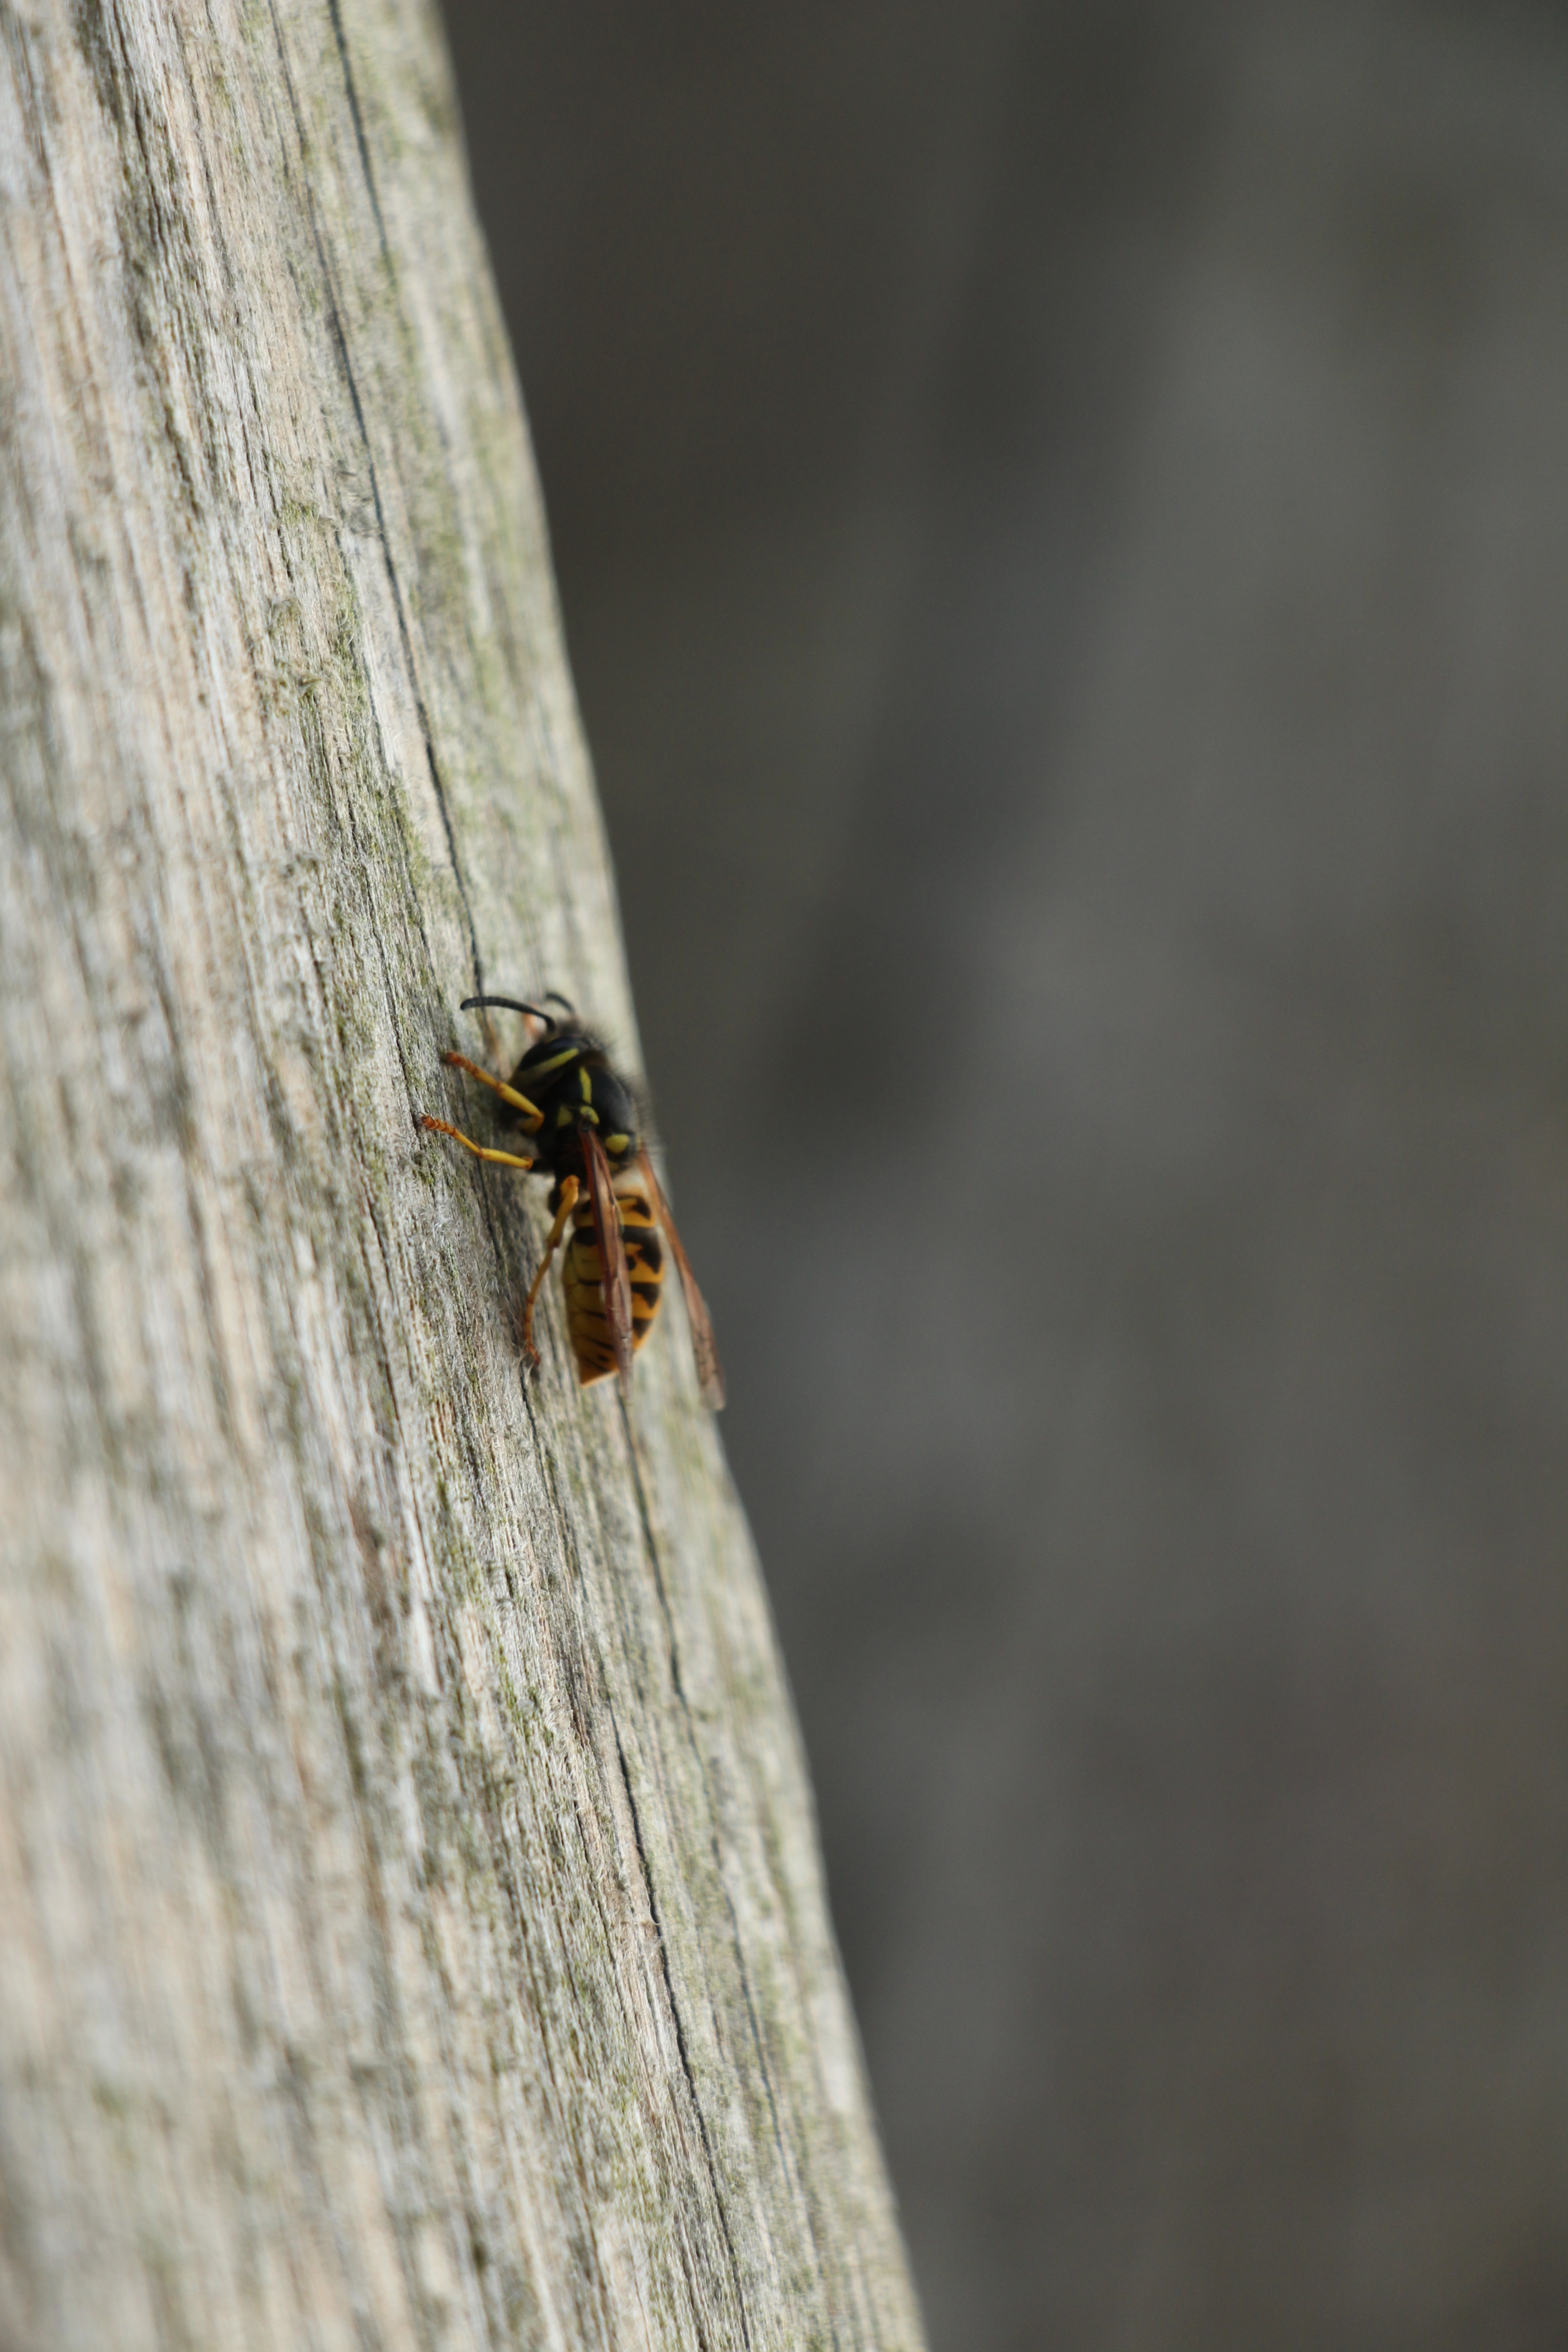
nature, branch, wing, leaf, insect, bug, fauna, invertebrate, close up, wasp, macro photography, plant stem